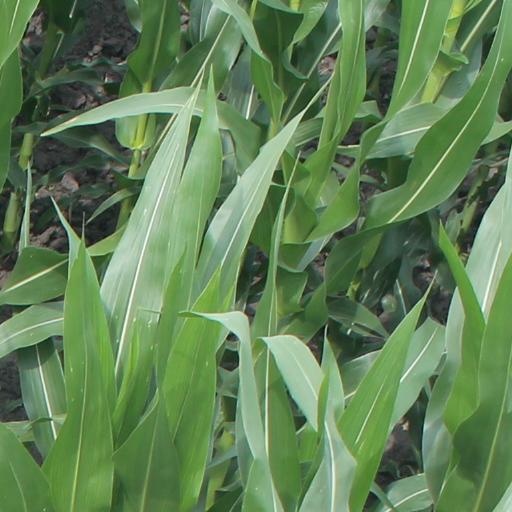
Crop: maize; corn